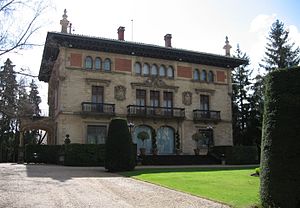
Lehendakari
Paladset Ajuria Enea er officielt sæde for lehendakari, Baskerlandets regeringspræsident
Lehendakari er regeringschefen i den autonome region Baskerlandet i Spanien.